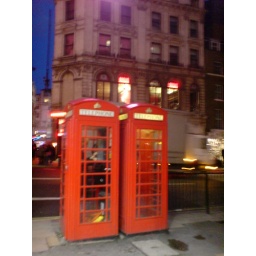
Red telephone boxes in London